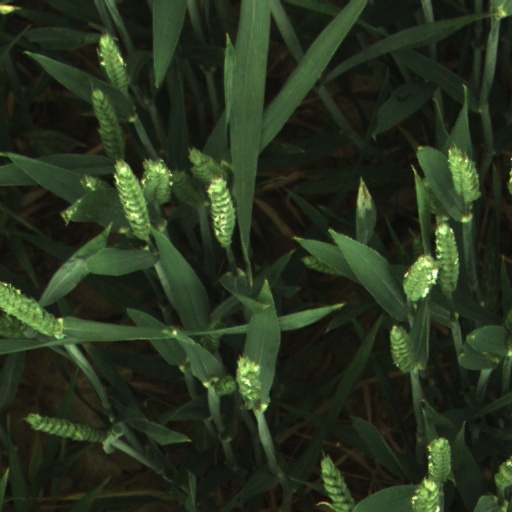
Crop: wheat